Geislingen an der Steige

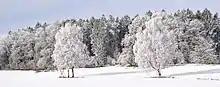

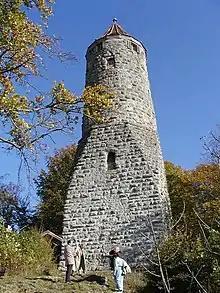

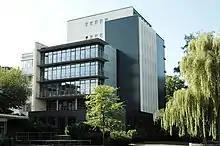

The coat of arms of Geislingen shows a shield divided by black and silver, overlaid with a five-petaled, golden, red rose with green sepals. The town flag is black and white.